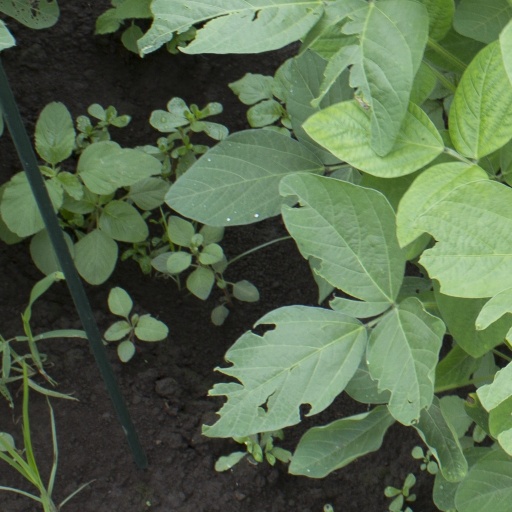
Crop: soybean